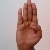
The image shows a hand gesture representing the letter 'B' in Indian Sign Language.